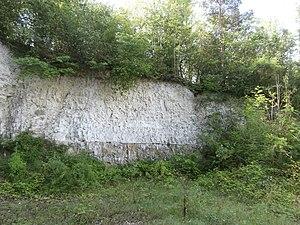
Ancienne carrière de craie à Rémécourt (60), vue générale.
Rémécourt est une commune française située dans le département de l'Oise, en région Hauts-de-France.